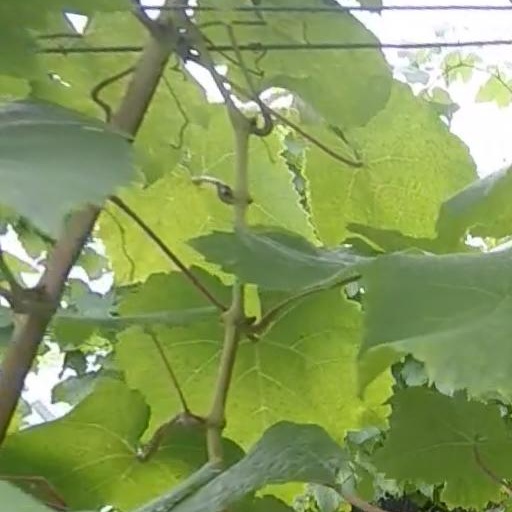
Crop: grape